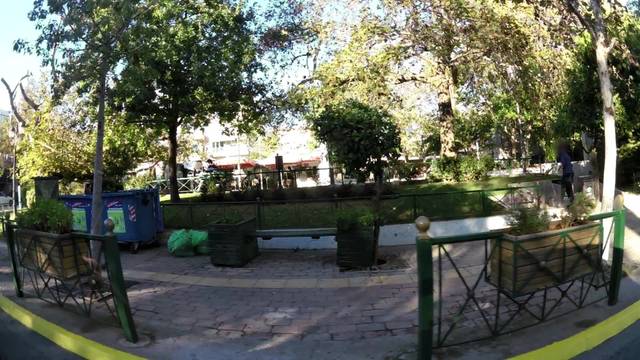
Region: Greece
Coordinates: 38.055, 23.808